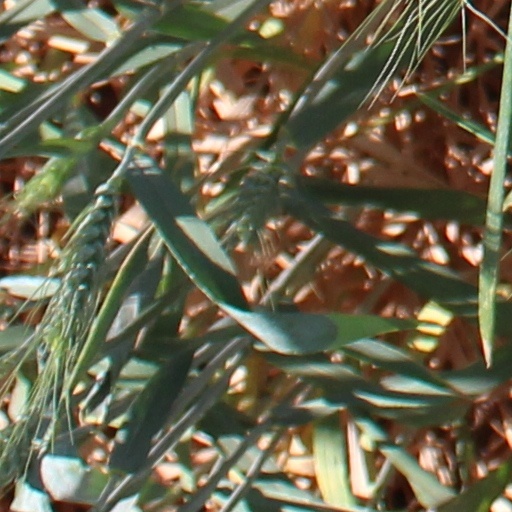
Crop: wheat